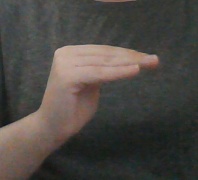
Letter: haa